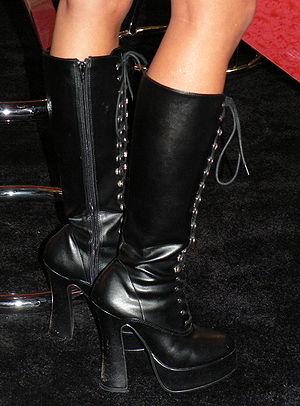
La botte est une chaussure unisexe, dont la tige enferme la jambe et le pied jusqu'à une hauteur qui dépend de l'usage auquel elle est destinée : cuisse, genou ou mollet.